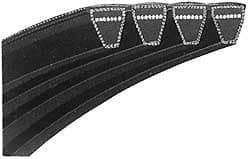
Value Collection - Section 5V, V-Belt - Neoprene Rubber, Narrow Banded, No. 5V1500
Item #: 35393420 Brand: Value Collection Exact Tooling IR#: 04 Product Specifications Belt Style V-Belts Belt Section 5V Belt Number 5V1500 Number of Ribs 5.000 Material Neoprene Rubber Style Narrow Banded
Brand: Value Collection
Category: Business & Industrial > Material Handling > Conveyors > Belt Conveyors